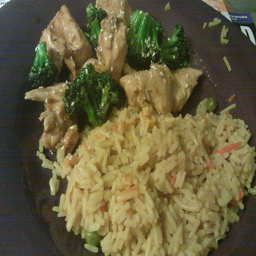
A bunch of different foods that are on a plate.
Meat and vegetable with pasta displayed on serving dish.
Rice and greens on a plate on table.
A plate of broccoli and rice on a wooden table.
some rice and vegetables are on a plate